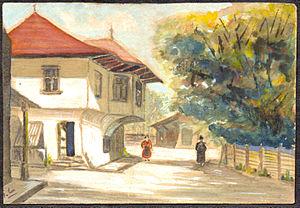
L'histoire de Bucarest va des premières traces d'occupation humaine sur le territoire de la ville jusqu'à la période moderne. Après avoir été capitale de la Valachie à partir de 1655, la ville est depuis 1859 capitale de la Roumanie. Son aspect général est éclectique : des séismes, incendies et invasions à répétition ont plusieurs fois détruit la ville, des plans d'ensemble ont parfois été élaborés et plusieurs ont été commencés au XVIᵉ siècle sous le règne du voïvode Mircea V Ciobanul, au XIXᵉ siècle, dans la période de l'entre-deux guerres et sous le régime communiste, mais en raison des vicissitudes historiques aucun n'a été mené à son terme, et les architectes ne tiennent en général compte que de leurs propres idées ou commandes, pas du paysage urbain ni des styles ou des monuments présents alentour.
Bucarest est la capitale de la Roumanie.